Fashion in South Korea

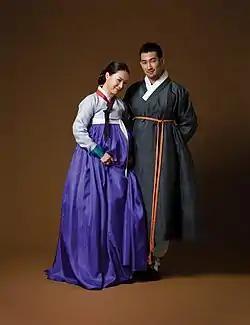
"Hanbok"

For decades now, fashion in South Korea has evolved due to inspirations from Western culture in the past, from Korea's wealth, social media practices in Korea as well as the country's highly developed economy. This, with the rise of the Korean Wave has also made Korea highly influential in fashion trends worldwide due to the popularity of its modern pop culture.